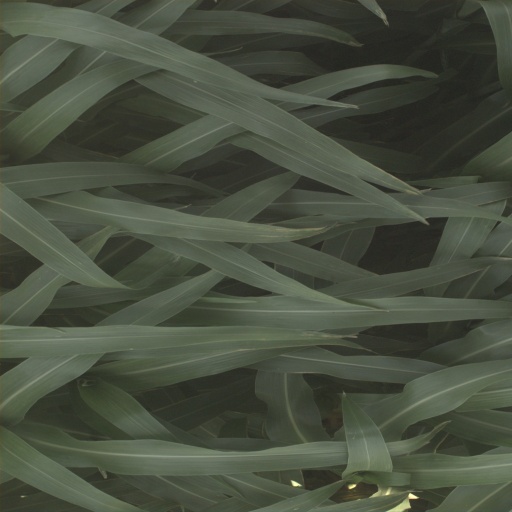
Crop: sorghum